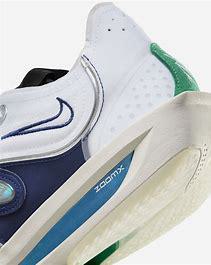
Brand: Nike
Model: G T Cut 3